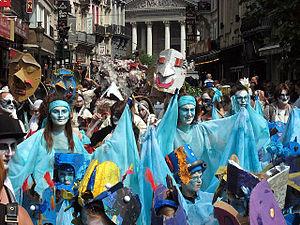
La Zinneke Parade est une parade biennale en ville de Bruxelles, une manifestation culturelle organisée par Zinneke qui rassemble lors de chaque édition environ 2500 paradeurs. La parade est le résultat d'un long processus de rencontres et de création collective entre amateurs et artistes professionnels, d'âges, d'origines et de milieux différents. Les paradeurs sont réunis en une vingtaine de spectacles déambulatoires et attirent entre 50 000 et 80 000 spectateurs.